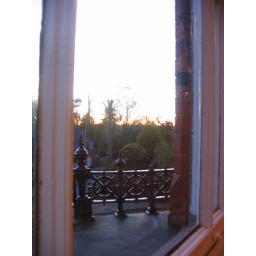
From my bedroom window. The sky always looks beautiful in the summer evenings.